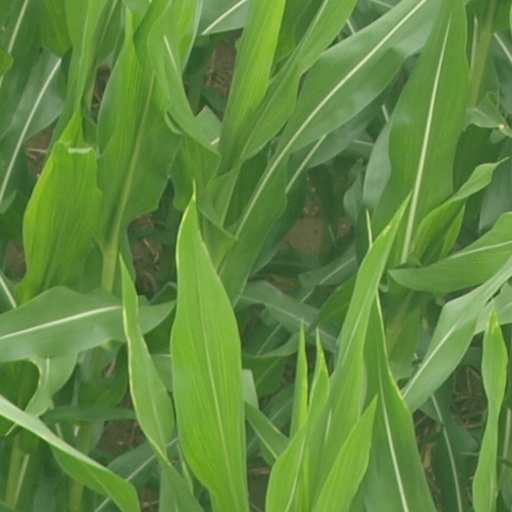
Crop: maize; corn